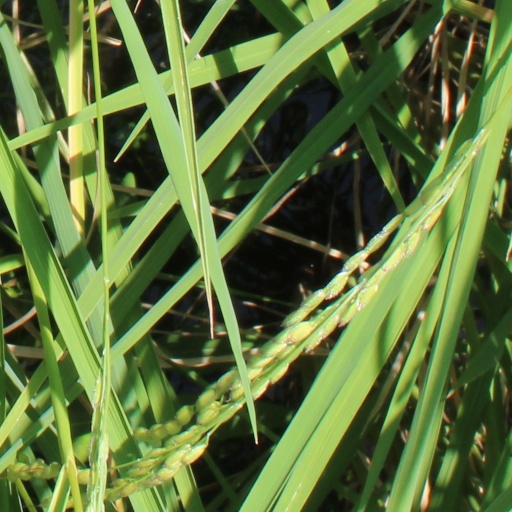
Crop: rice